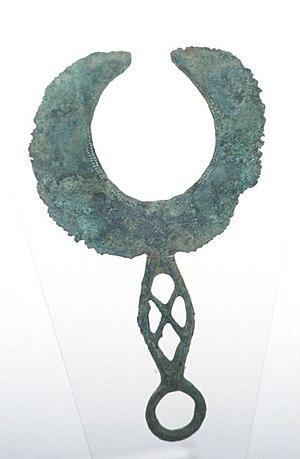
Rasoir exposé au Musée Historique et Industriel - Musée du Fer de Reichshoffen. Ce rasoir date de 1050 avant notre ère. Il a été découvert en 1970 à Reichshoffen.
Le Musée Historique et Industriel – Musée du Fer est situé à Reichshoffen à 50 km au nord-ouest de Strasbourg, à mi-chemin entre Haguenau dans le Bas-Rhin et Bitche en Moselle. Le musée de Reichshoffen retrace l’histoire de la ville et l’essor de la métallurgie à Reichshoffen et dans les communes environnantes à travers le développement des usines de Dietrich.